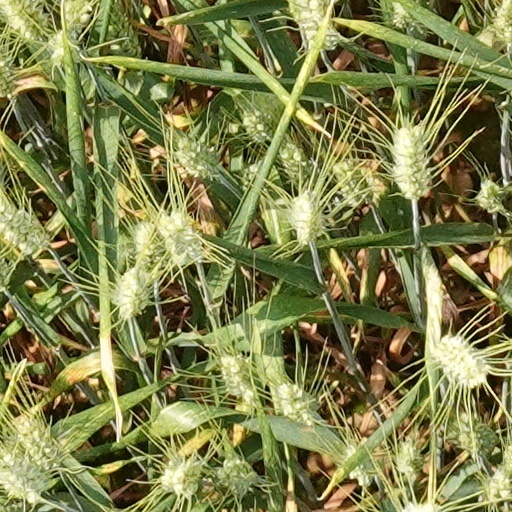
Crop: wheat